Benton McMillin

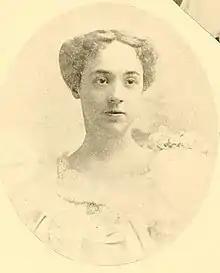
Lucille Foster

McMillin married Marie Childress Brown, the daughter of Governor John C. Brown, in 1886. They had a son, John Brown McMillin (1887–1912), before she died the following year. In 1897, McMillin married Lucille Foster, a noted women's suffragist and president of the Tennessee Federation of Women's Clubs. She served as a civil service commissioner under President Franklin D. Roosevelt in the 1940s. She and McMillin had one daughter, Ellinor Foster McMillin Oliver (1898–1919).